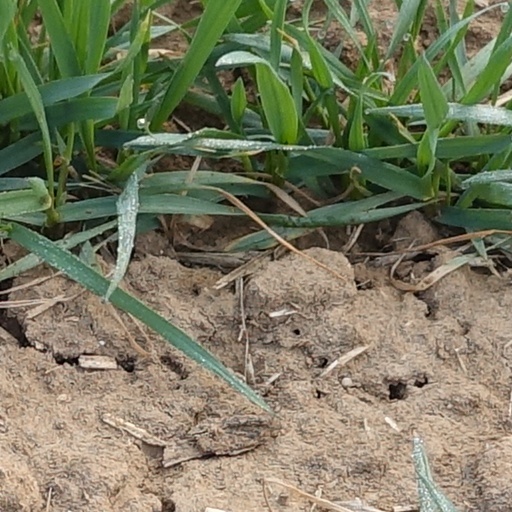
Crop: wheat